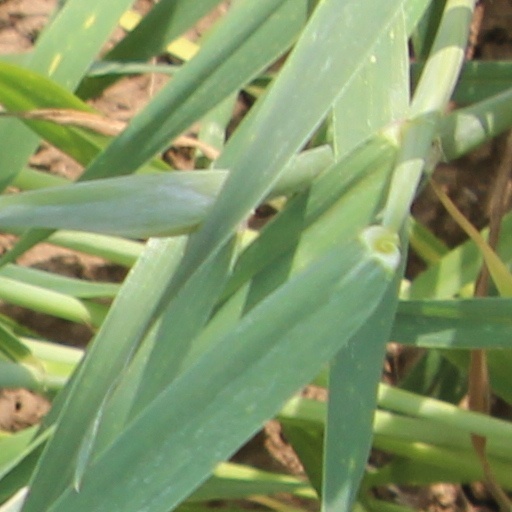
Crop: wheat